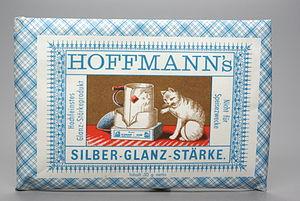
Cette liste de chats de fiction rassemble une liste de personnages de chats présents dans les œuvres de fiction. Il peut s'agir de chats « célèbres » dans la mesure où :